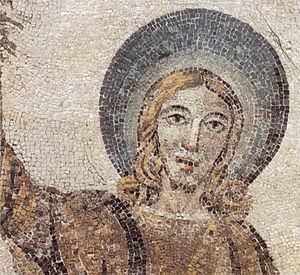
L’art paléochrétien, ou art et architecture primitifs chrétiens est un art produit par les chrétiens ou sous un patronage chrétien entre l'an 200 et l'an 500. Avant l'an 200, il reste peu de productions artistiques qui puissent être qualifiées de chrétiennes avec certitude. Après l'an 500, l'art paléochrétien ouvre la voie à l'art byzantin, et à l'art du haut Moyen Âge.
Santa Costanza est une église du IVᵉ siècle située à Rome, sur la via Nomentana, en Italie. Datant du IVᵉ siècle, elle est un des exemples les mieux conservés de l'architecture paléochrétienne à Rome.